Question: What color is the helmet of the person riding the motorcycle?
Tambaya: Wani launi ne da hular kwanon mutumin dake tuƙa babur?
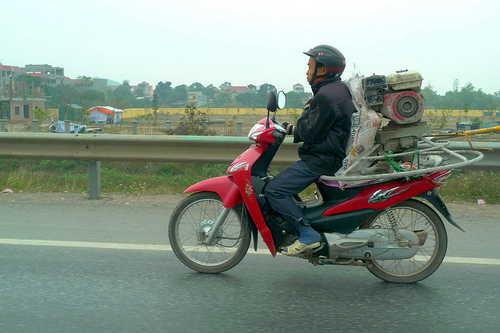
Answer: Black.
Amsa: Baƙi.